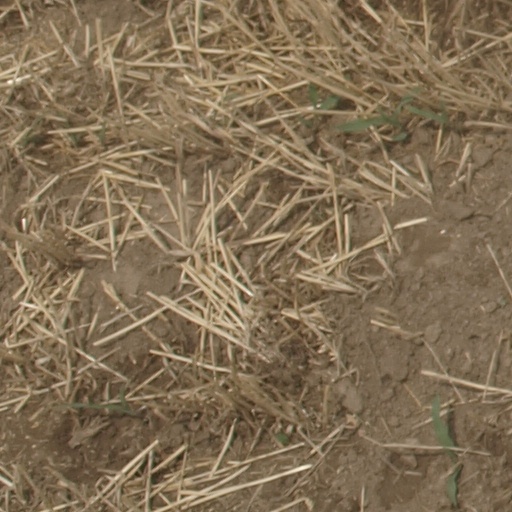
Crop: maize; corn